Henry Bathurst (judge)

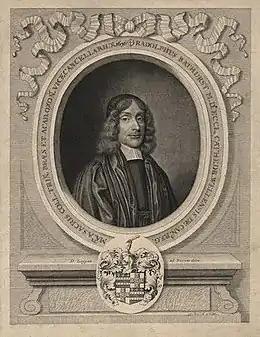
Dr Ralph Bathurst, Dean of Wells, Henry's elder brother

He was educated at Trinity College, Oxford, studied law at Clifford's Inn and entered the Inner Temple in 1646. He retained an affection for Trinity, and left the College a bequest in his will. He was called to the Bar in 1653. At an uncertain date, he was sent to Ireland as Attorney General to the Lord President of Munster, though in the disturbed political conditions of the time it is unclear to what extent he was able to carry out his duties. He appears to have become Recorder of Cork in the 1650s, and was elected Recorder of Kinsale in October 1656. His salary as Recorder of Kinsale was 15 shillings a year. He became a member of the Irish Bar, and was admitted to the King's Inns, Dublin, in January 1658.